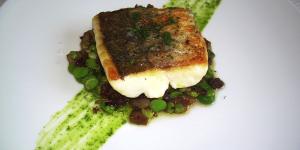
merluza con habas